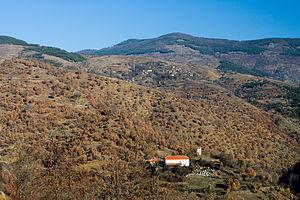
L'Ograjden est un massif montagneux situé sur la frontière entre la Bulgarie et la Macédoine du Nord. La partie bulgare est incluse dans l'oblast de Blagoevgrad et la partie macédonienne dans la région du Sud-Est. Le massif est bordé par les villes de Stroumitsa et de Petritch et son point culminant, l'Ograjdenets, situé dans sa partie macédonienne, atteint 1 744 mètres d'altitude.